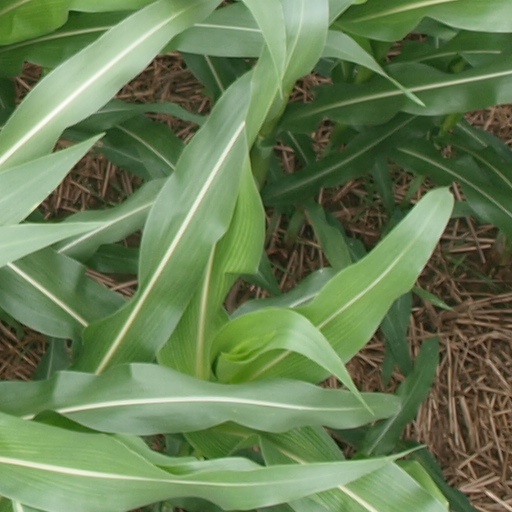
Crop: maize; corn